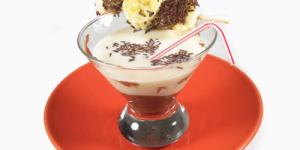
batido de platano con chocolate